Konawaena High School

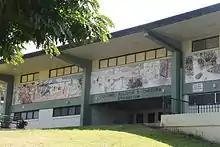
Ellison Onizuka Gymnasium

In 1990, the Konawaena solar car team was the first high school team to complete the World Solar Challenge, crossing the finish line just 15 minutes before the final gun. The 1996 movie "Race the Sun", starring Halle Berry, Casey Affleck, and James Belushi was loosely based on this story. Bill Woerner, the real-life teacher who led the team, later founded the charter school West Hawaii Explorations Academy.